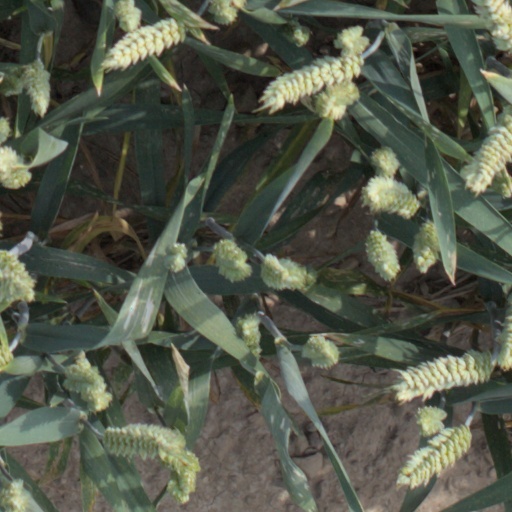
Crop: wheat